005

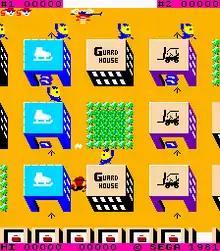
Gameplay screenshot

Largely inspired by "James Bond" (the title itself is a tribute or parody to the secret agent's codename 007), the player's mission is to take a briefcase of secret documents to a waiting helicopter. The player controls a spy who must avoid the enemies as he makes his way through buildings and warehouses, where he will have to dodge the enemies' flashlights and use boxes as hiding spots.